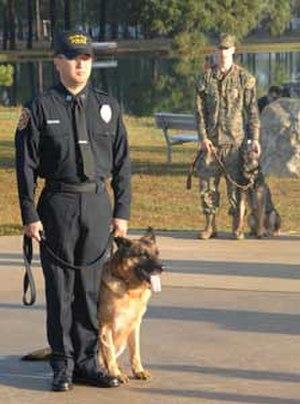
Le berger allemand est une race de chiens tirant son nom de son pays d'origine, l'Allemagne, où elle est apparue à la fin du XIXᵉ siècle.